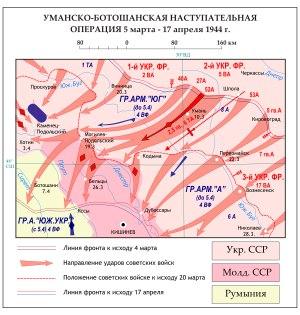
L’offensive Dniepr-Carpates est une offensive stratégique menée du 24 décembre 1943 au 14 avril 1944 par les 1ᵉʳ, 2ᵉ, 3ᵉ et 4ᵉ fronts d'Ukraine et le 1ᵉʳ front de Bielorussie contre le groupe d'armées Sud, dans le but de reprendre les territoires d'Ukraine et de Moldavie occupés par les forces de l'Axe. Cette opération amène l'Armée rouge aux portes de la Roumanie et de la Pologne, détruisant 18 divisions allemandes et roumaines et en réduisant 68 autres à moins de la moitié de leur effectif.